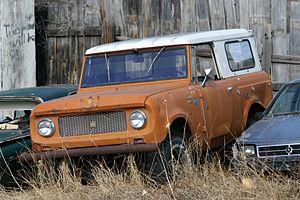
L’International Harvester Scout est un véhicule tout-terrain produit par le constructeur américain International Harvester de 1961 à 1980. Précurseur moins sophistiqué des futurs SUV, les Scout étaient des SUV ou pick-up 2 portes, habillés de carrosseries simple cabine à toit rigide ou capote, comportant aussi à l'origine un pare-brise rabattable. Fabriqué à Fort Wayne, il a été développé au départ pour concurrencer la Jeep.